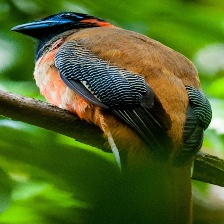
Species: RED NAPED TROGON
Scientific name: HARPACTES KASUMBA